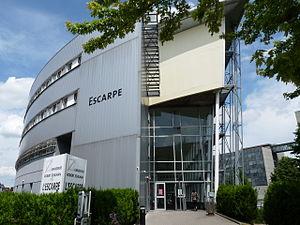
Centre universitaire d'enseignement du journalisme (CUEJ) à Strasbourg
Le Centre universitaire d'enseignement du journalisme est une école publique de journalisme française, installée à Strasbourg et dont le diplôme est reconnu par la profession, via la convention collective nationale de travail des journalistes. Cette composante de l'université de Strasbourg fait partie des 14 écoles de journalisme reconnues par la profession.